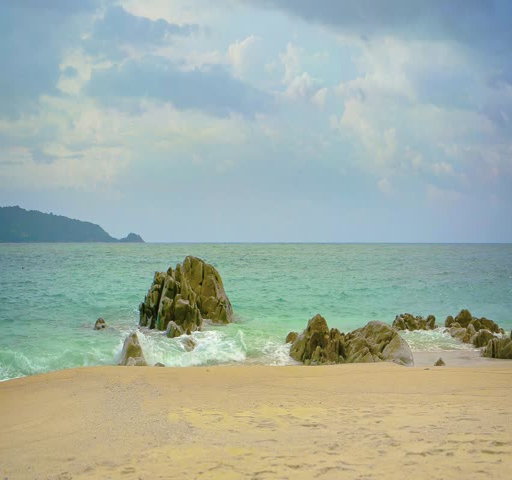
video 4k - gentle waves surge against natural boulders on a rocky .